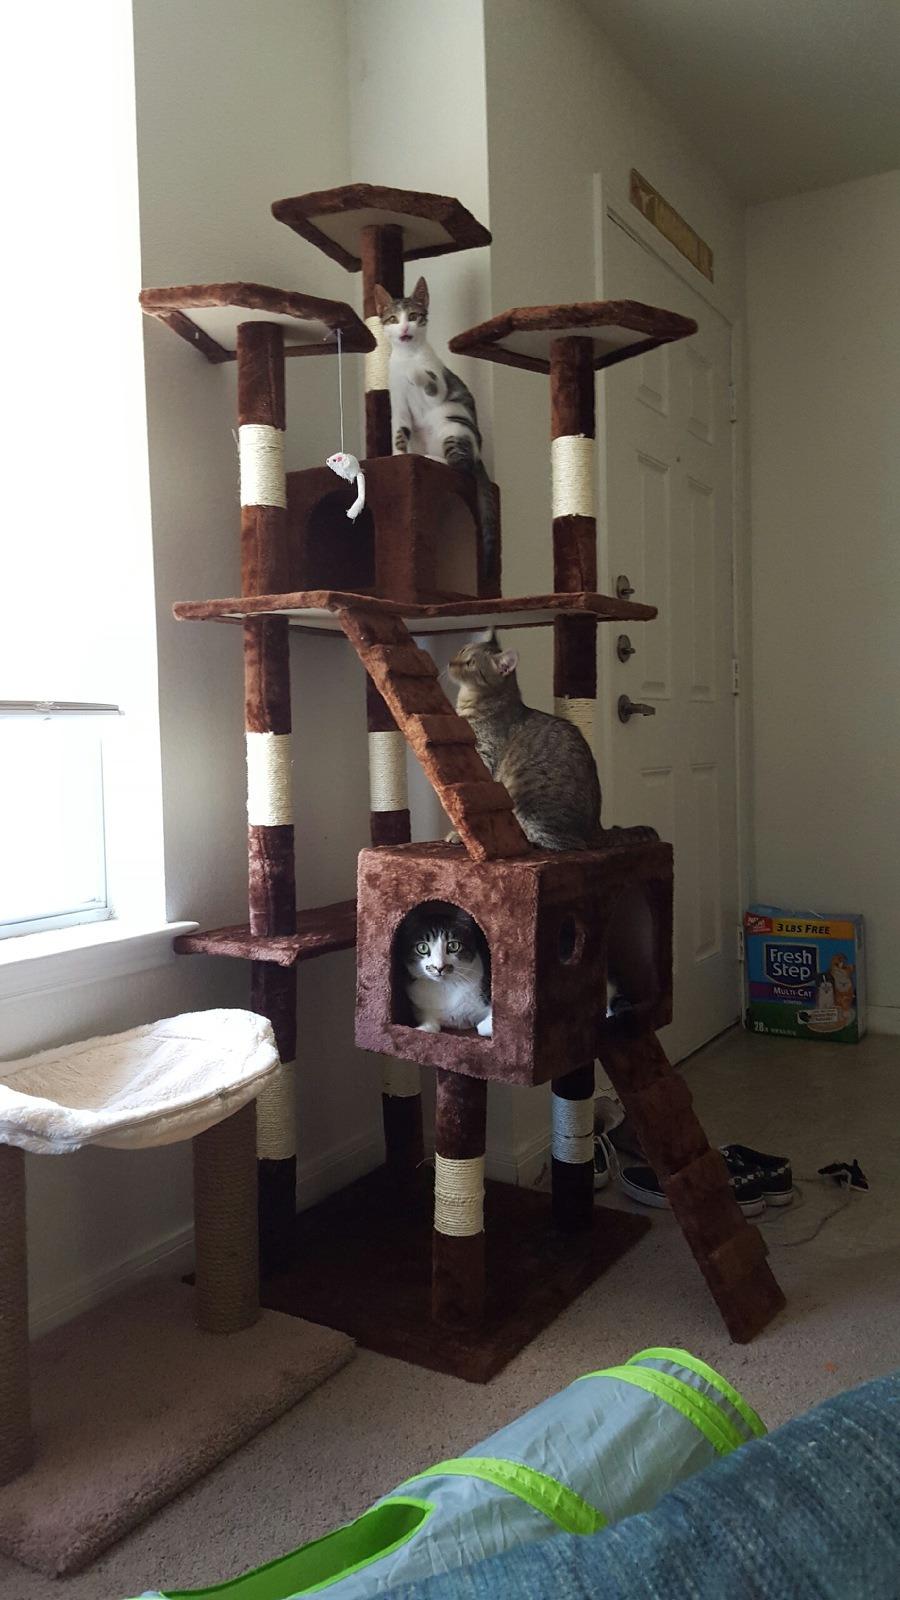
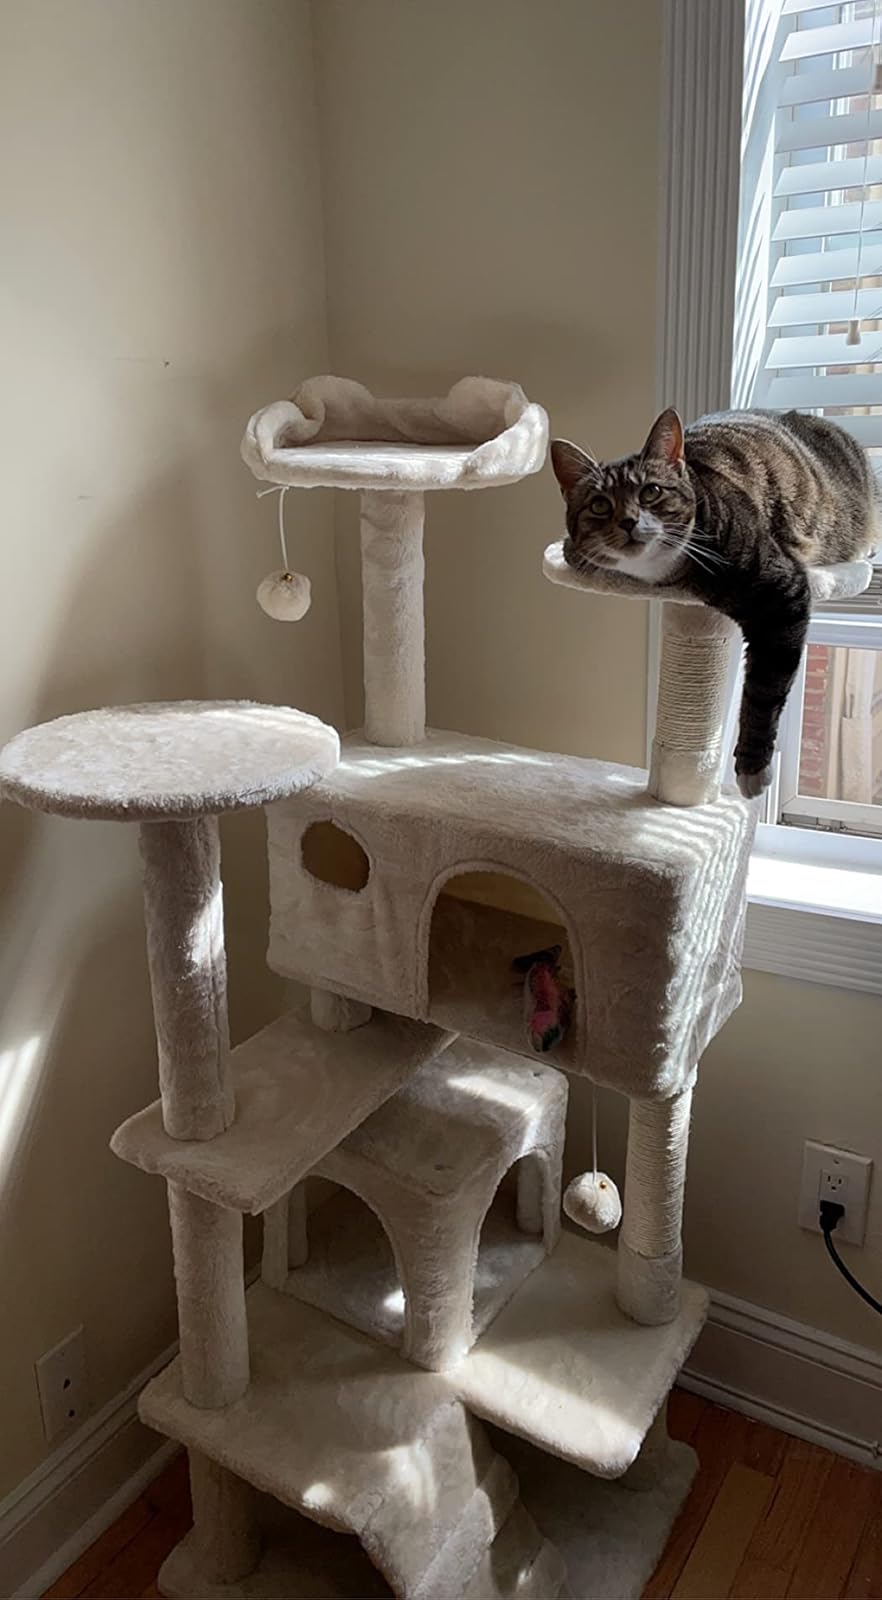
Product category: items_cat tree
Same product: no